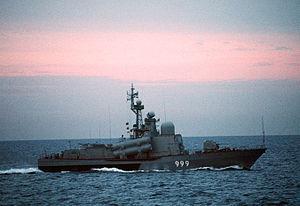
Les forces armées yéménites sont constituées d'une armée de l'air, d'une armée de terre, d'une Garde républicaine et d'une marine. Ses quartiers-généraux sont situés à Sanaa.